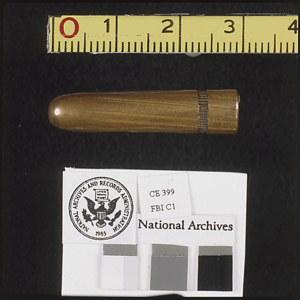
La théorie de la balle unique, également appelée « théorie de la balle magique » par ses détracteurs, est un des éléments fondant les conclusions de la Commission Warren relatives à la culpabilité d'un assassin unique dans l'assassinat du président Kennedy.